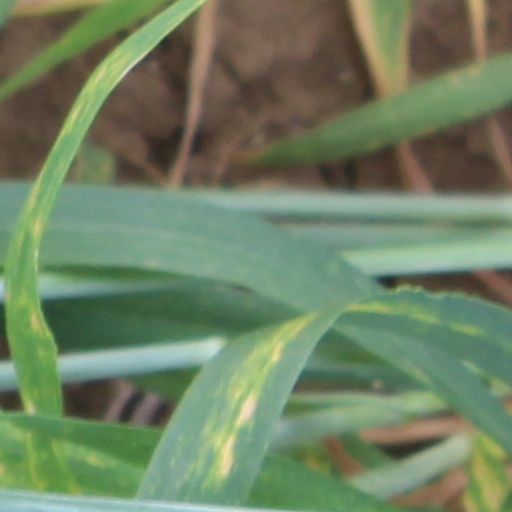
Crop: wheat